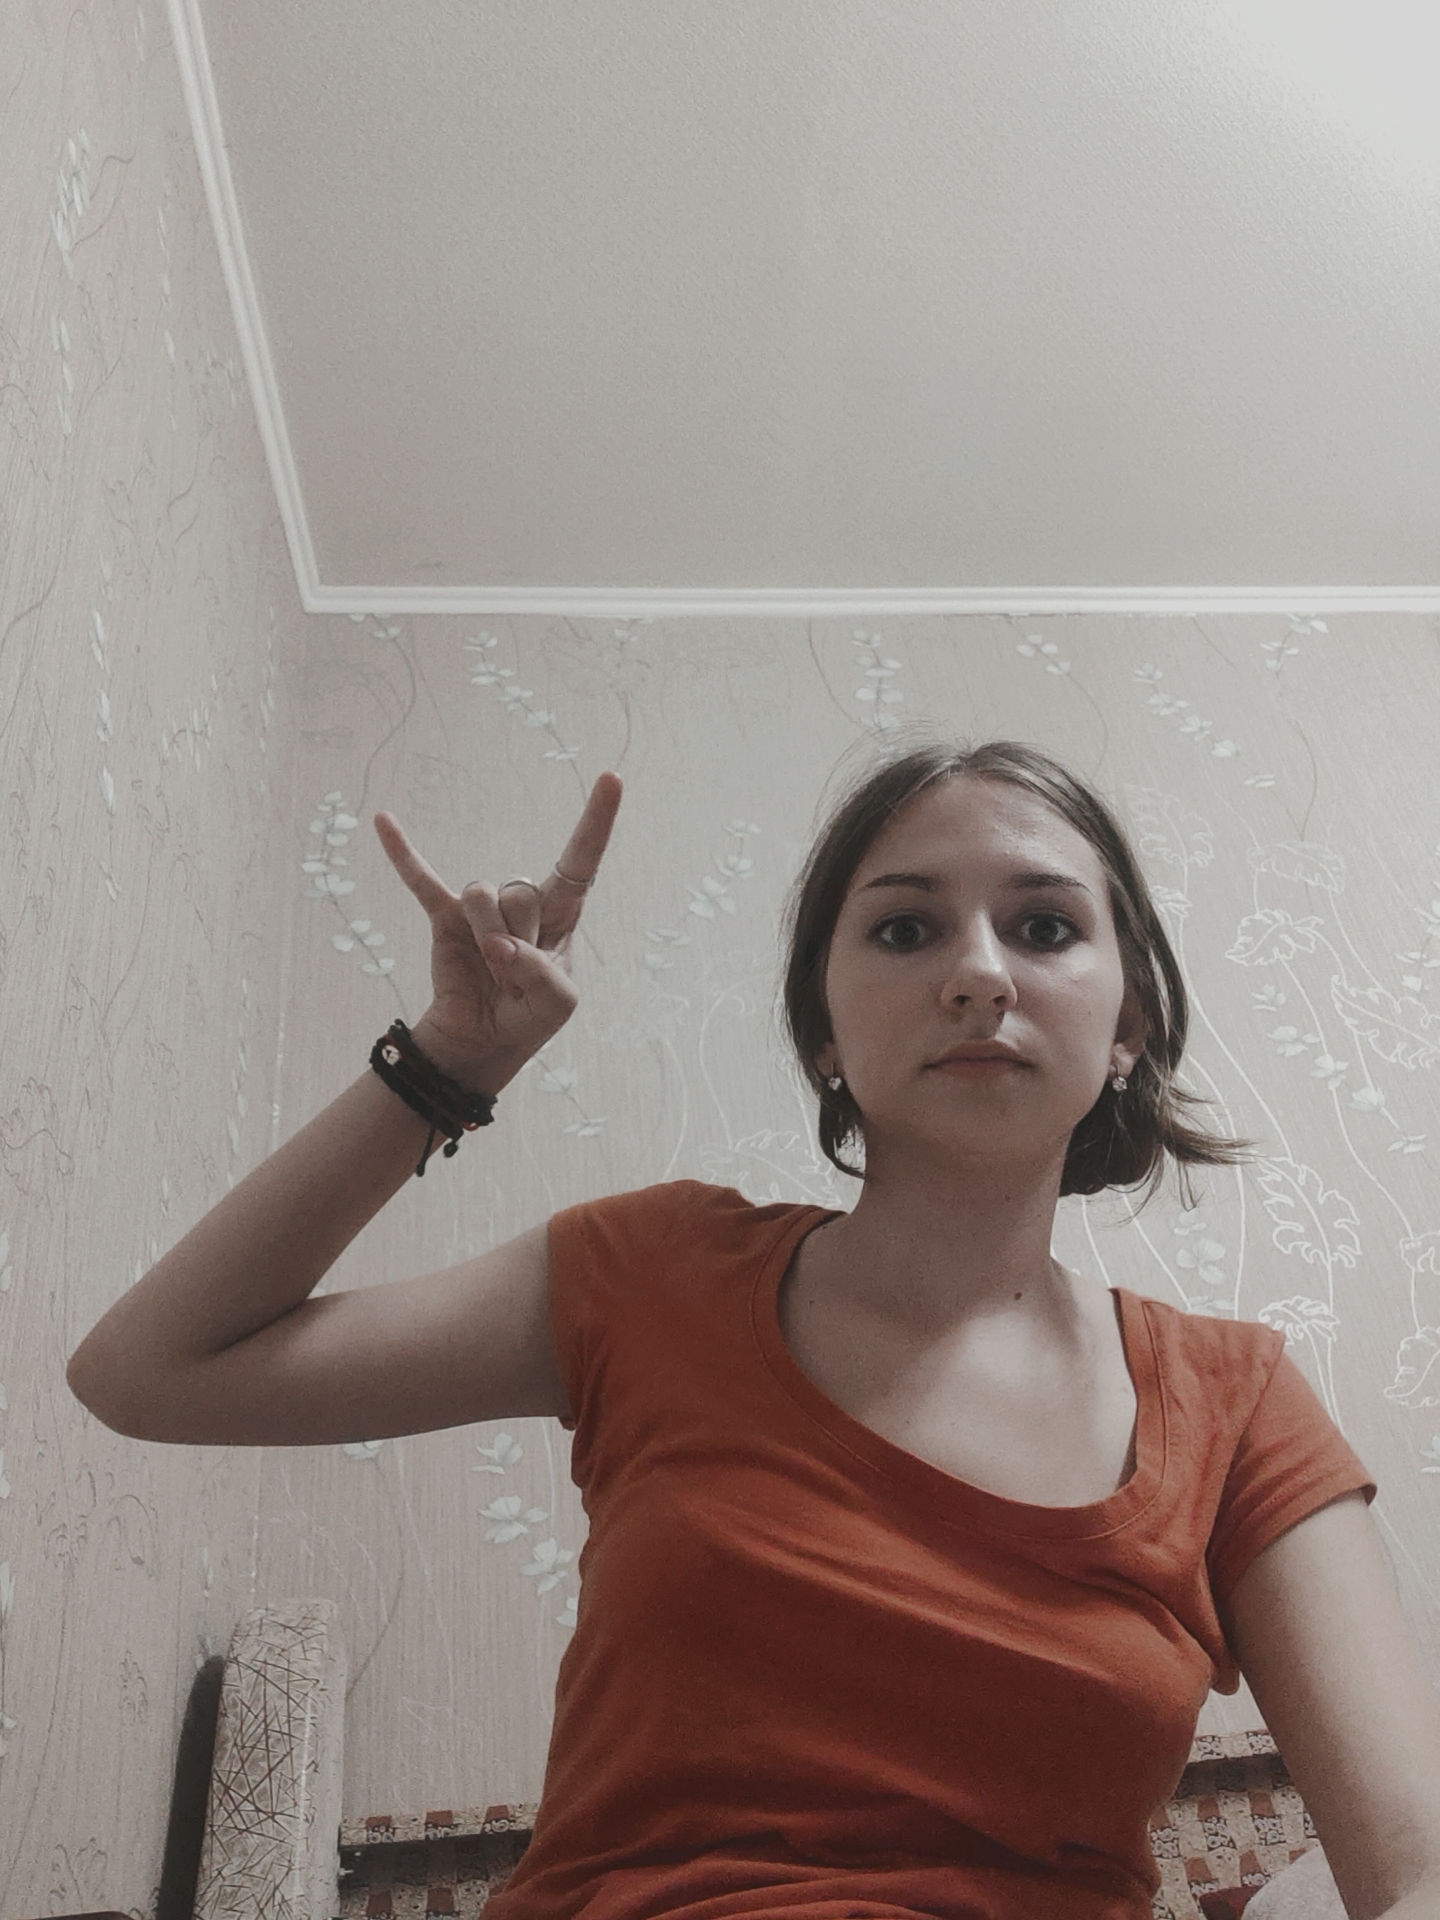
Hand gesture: rock